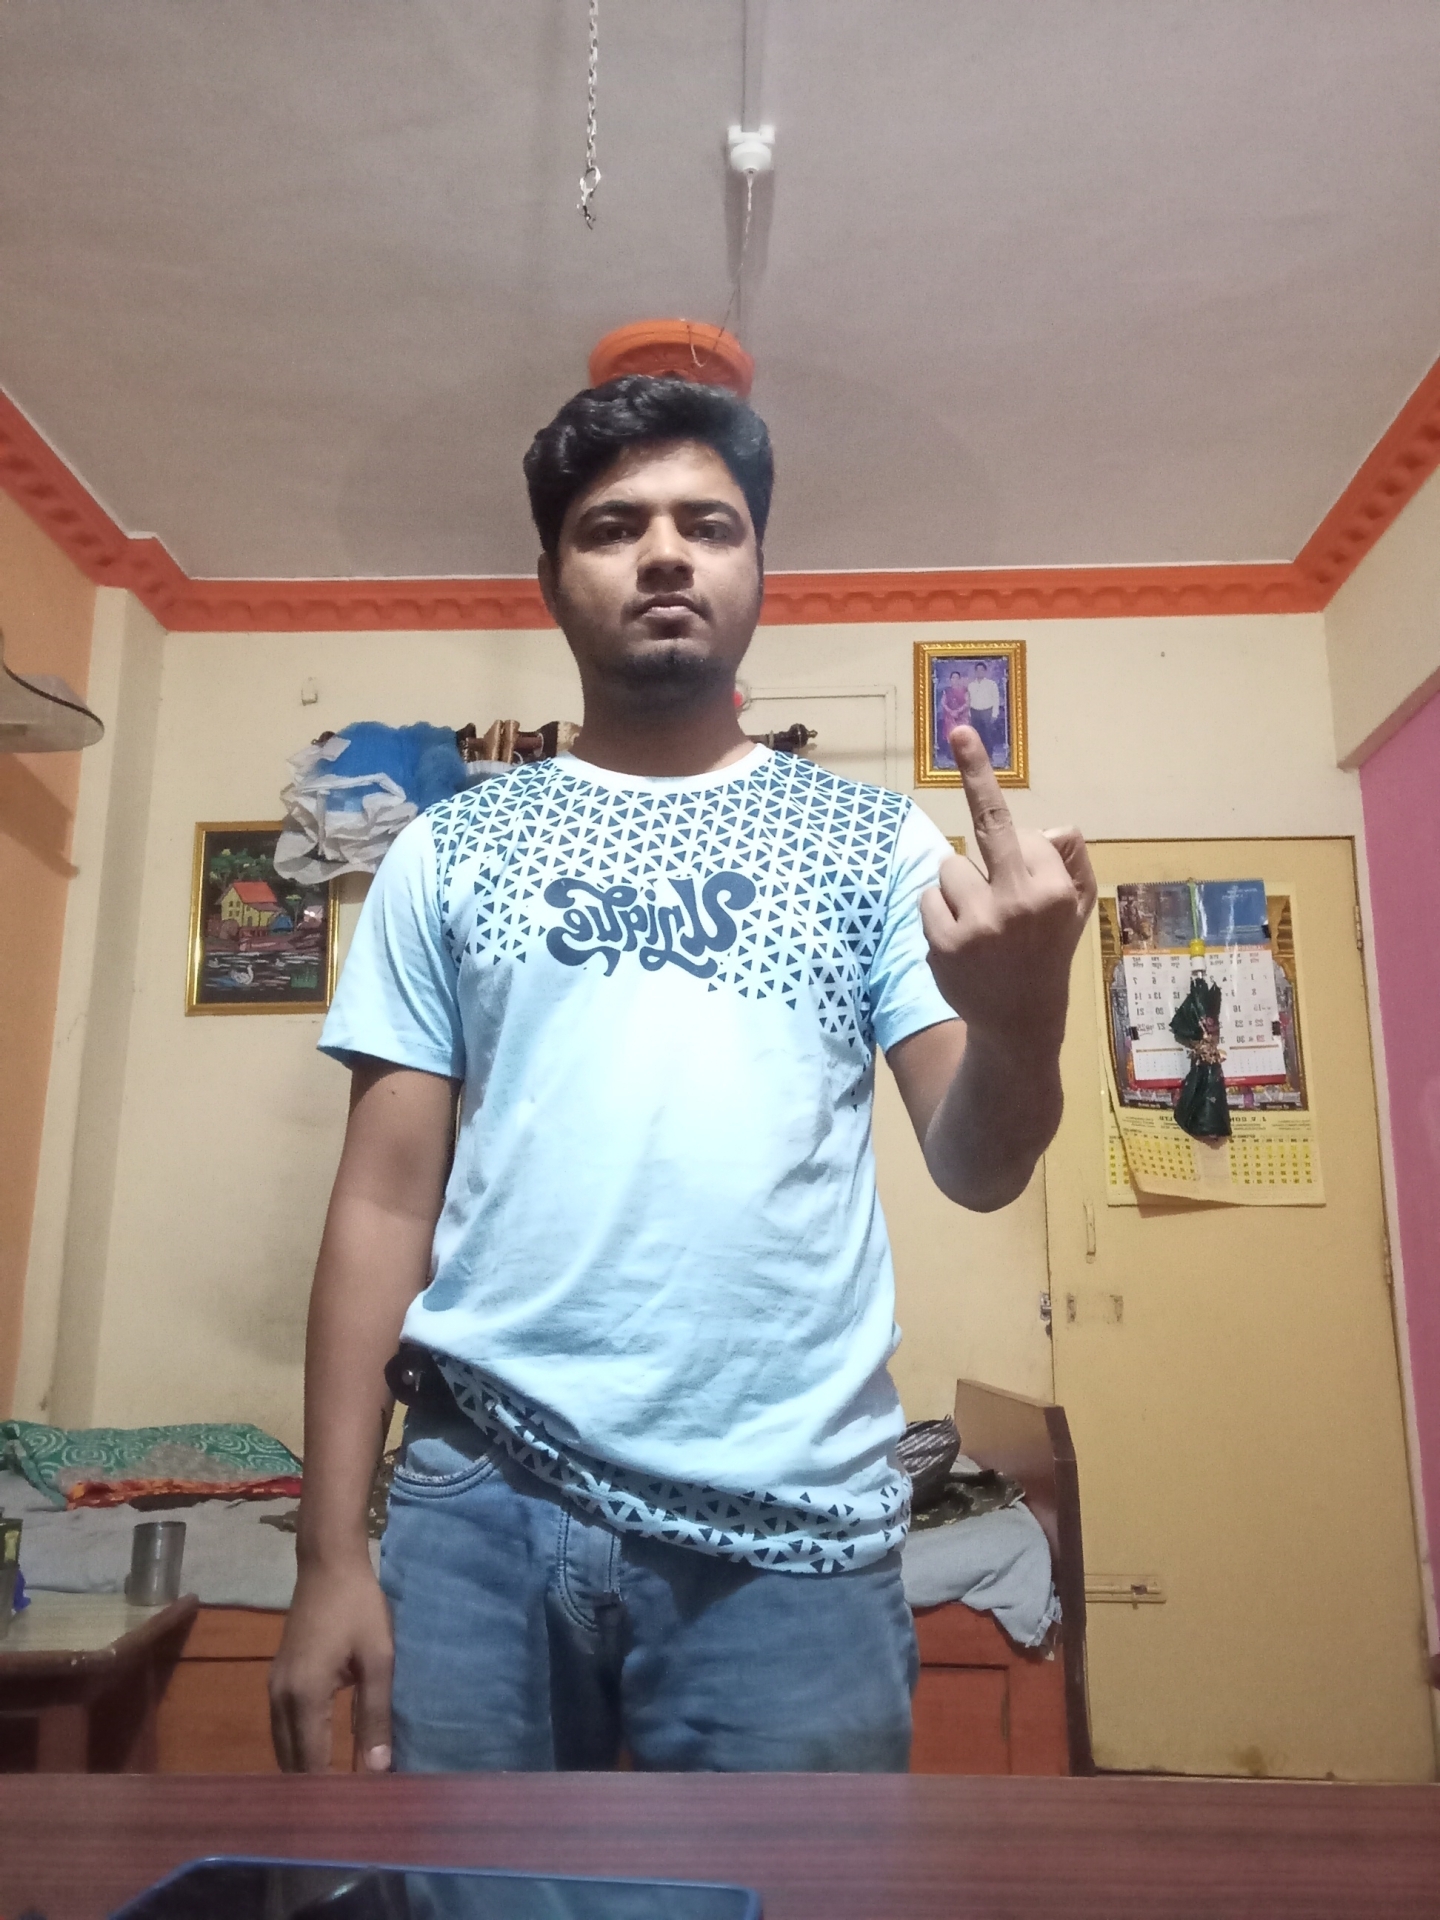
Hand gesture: middle_finger